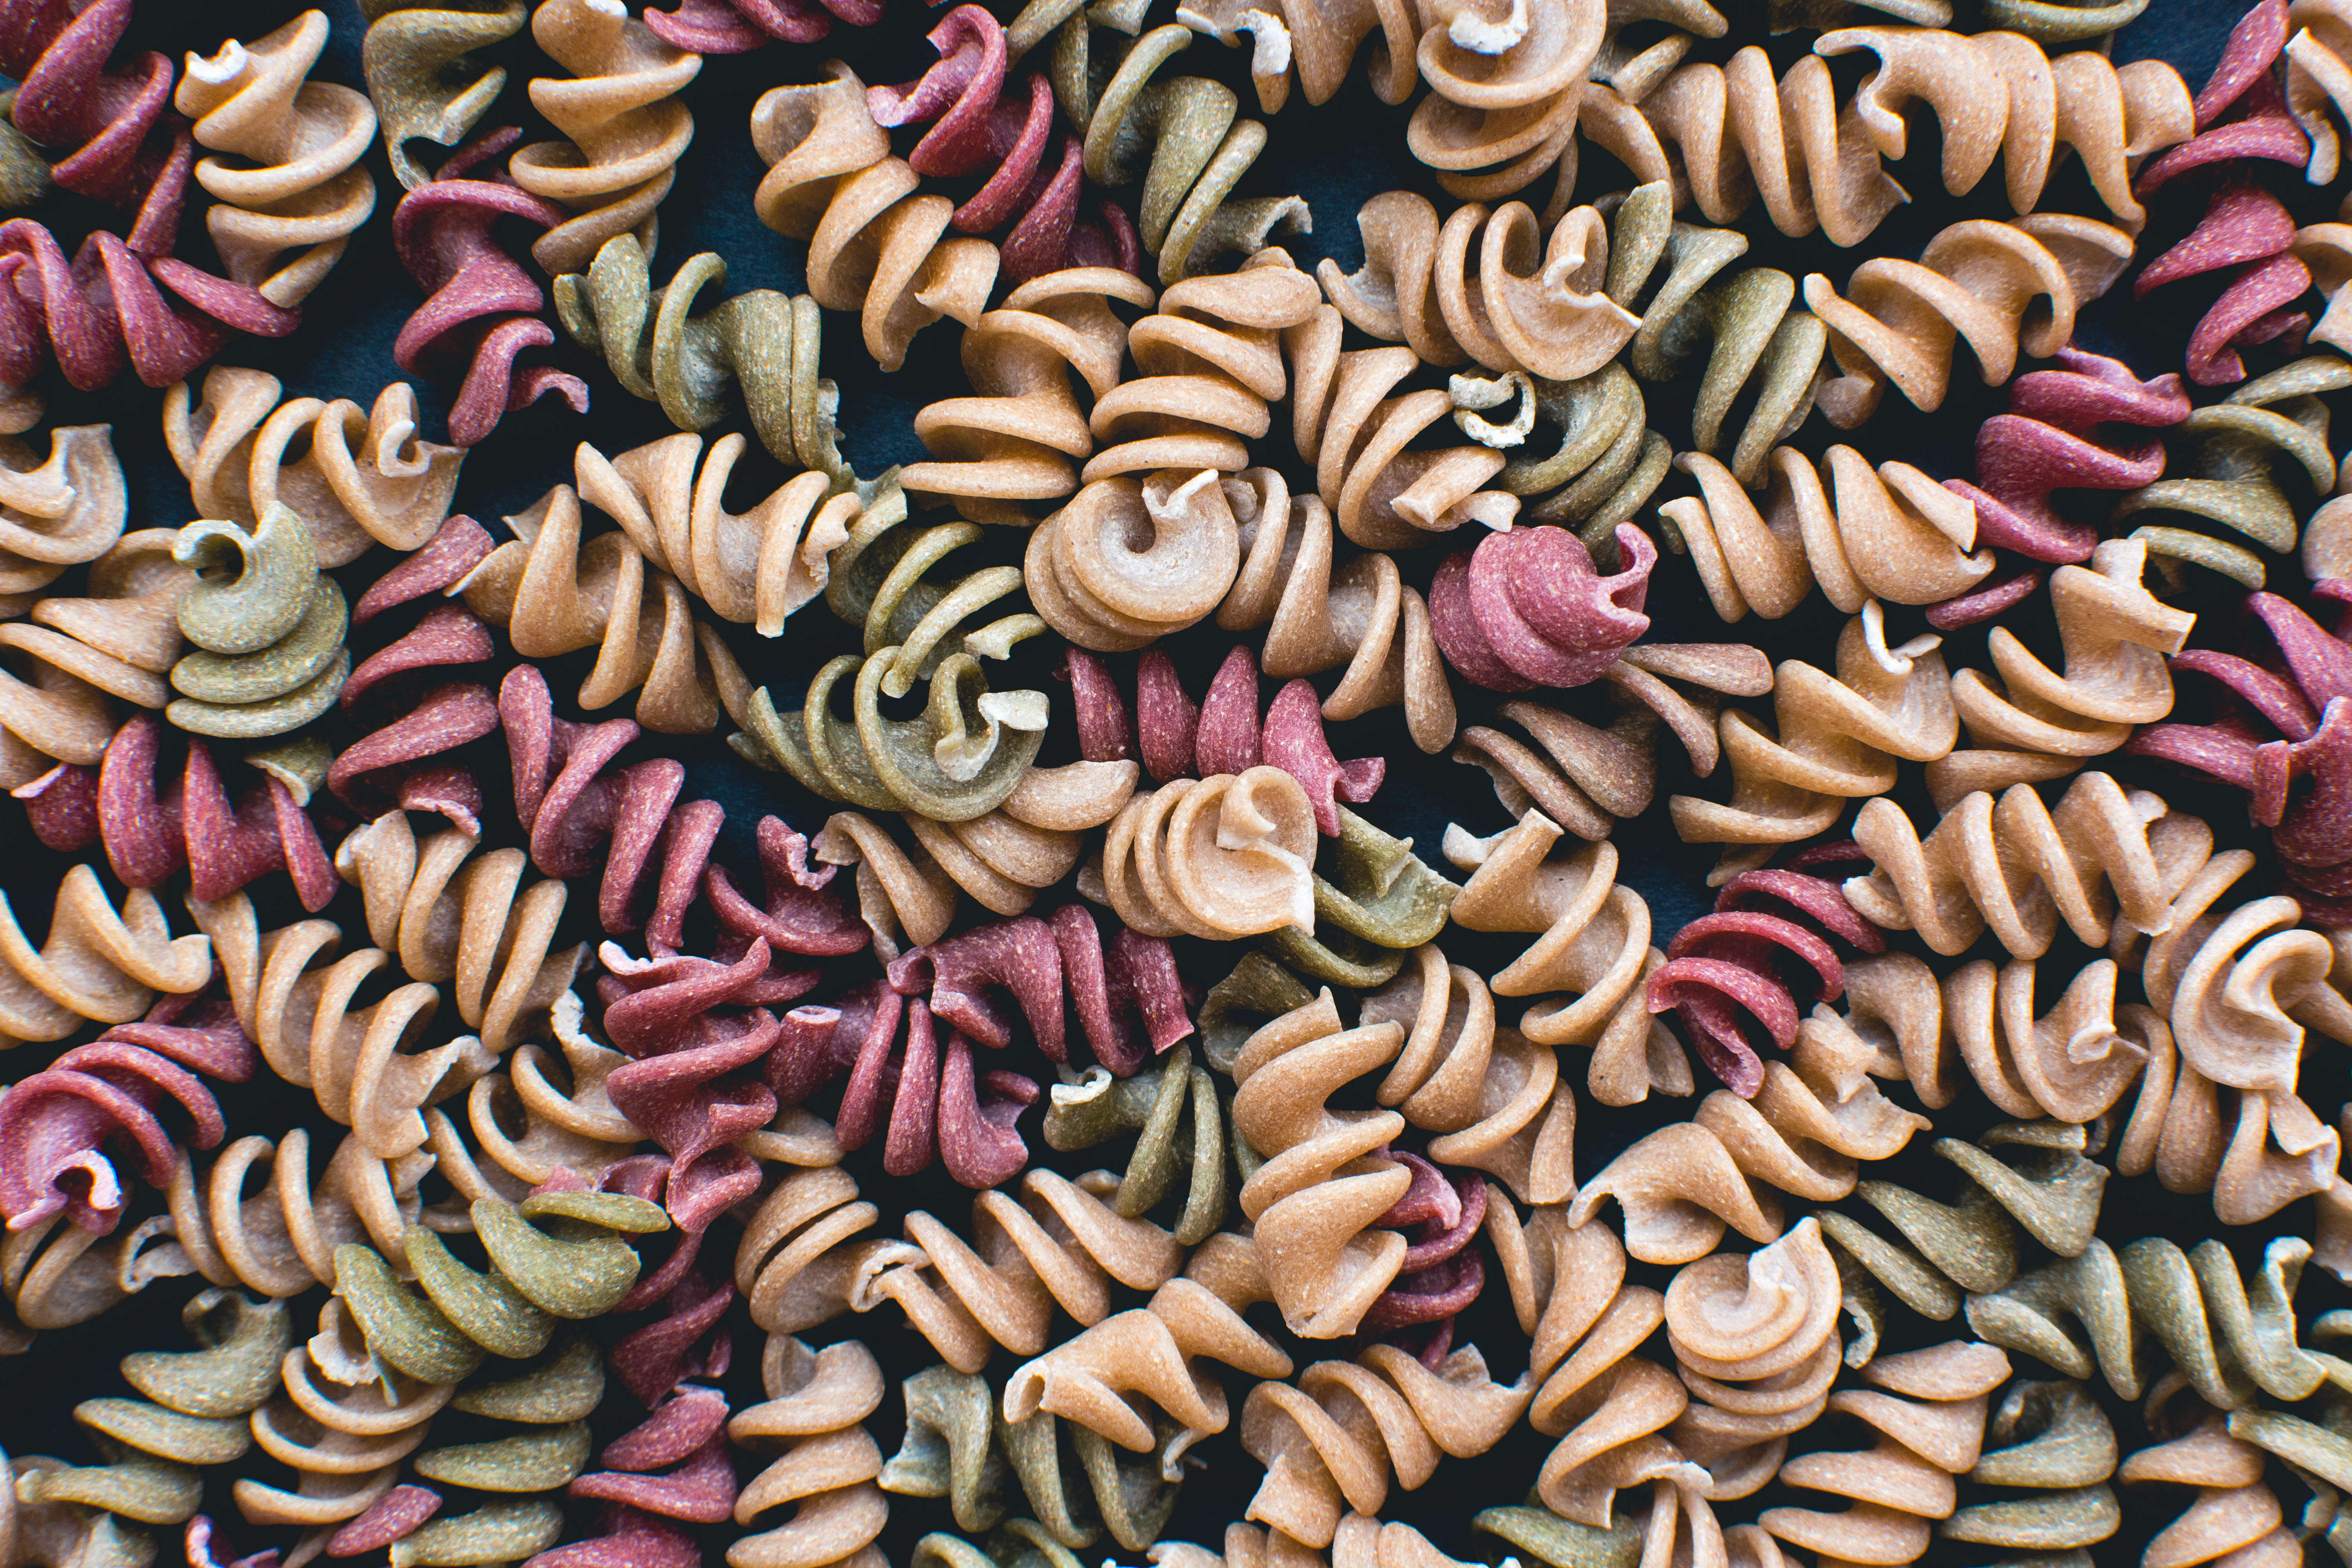
pattern, cuisine, food, vegetarian food, mixture